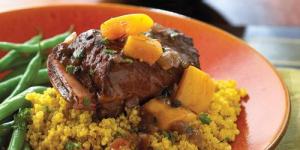
aji de carne de costilla